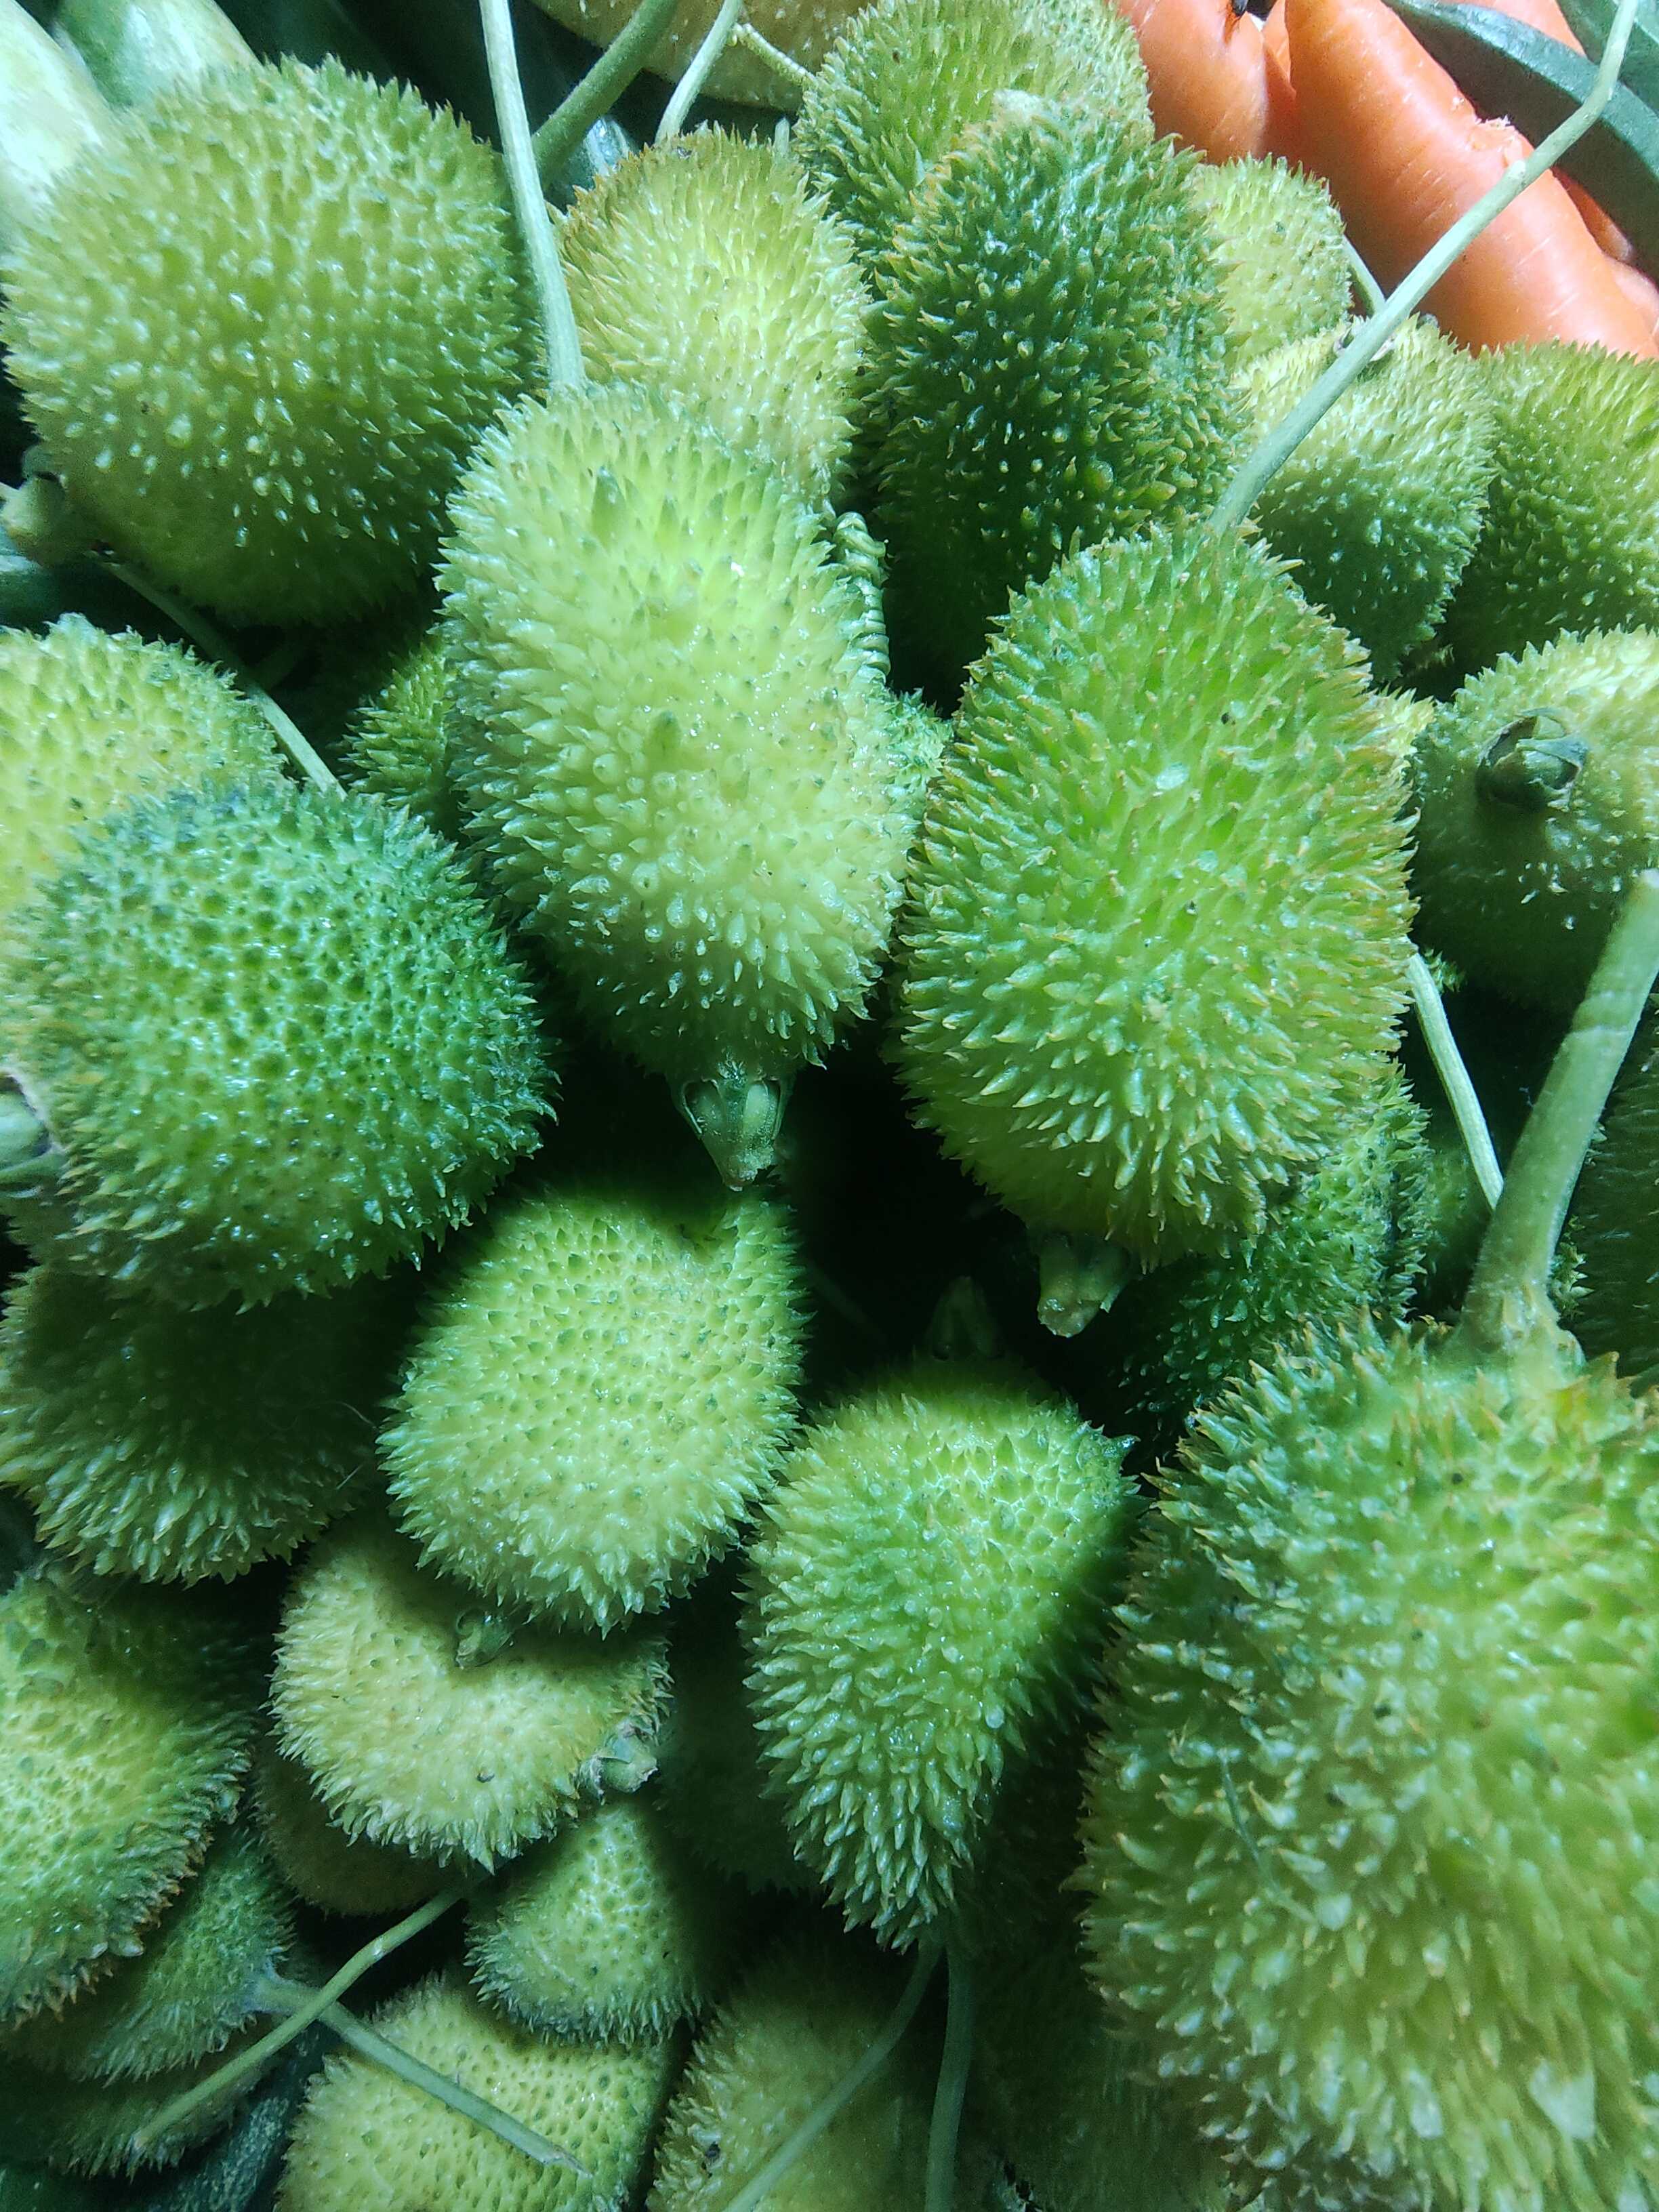
Label: Momordica dioica